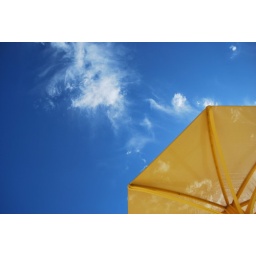
Not everything yellow in the sky is the sun